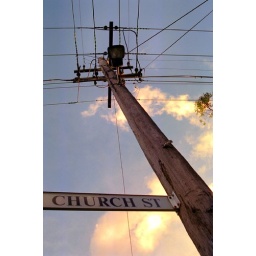
one of the few street signs left intact in the student suburb.